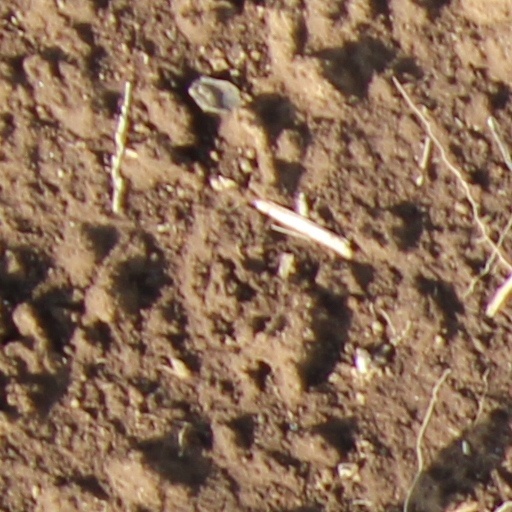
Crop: wheat